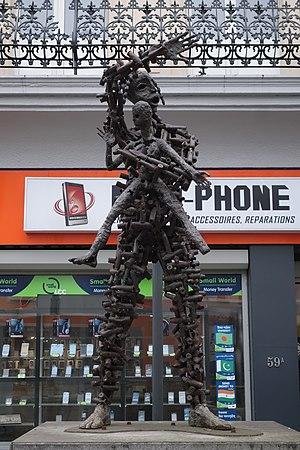
Freddy Bienvenu Tsimba est un plasticien congolais né en 1967 à Kinshasa, capitale de la République démocratique du Congo, où il vit et travaille toujours. Formé à la sculpture et aux pratiques de la fonderie et de la soudure, il travaille à partir de matériaux ramassés sur les champs de bataille et dans la rue. Il est particulièrement connu pour ses sculptures composées de douilles collectées dans les zones de conflit. Ces Silhouettes effacées sont le plus souvent des bustes, principalement de femmes enceintes, qui redonnent corps et existence aux victimes anonymes des guerres. Solidaire de l’humanité en souffrance, en RDC comme partout ailleurs dans le monde, Freddy Tsimba cherche à transcender cette souffrance en rappelant la puissance de la vie. De sa pratique inlassable naît une œuvre puissamment symbolique et universelle. Il est exposé dans de nombreux pays du monde.